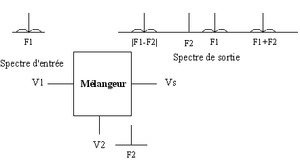
Schéma créé par Lucien Duval 1er mai 2006 à 17:34 (CEST)
Un mélangeur est un circuit permettant de combiner plusieurs signaux contenant des informations différentes en électronique analogique.
Les techniques de réception des ondes radioélectriques permettent de restituer les informations analogiques ou numériques portées par une onde radioélectrique : divers schémas de récepteurs, de filtrage, de démodulation sont utilisés, en fonction des applications et des fréquences. Elles ont été l'objet de spectaculaires évolutions depuis l'apparition des circuits intégrés.